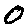
Label: 0